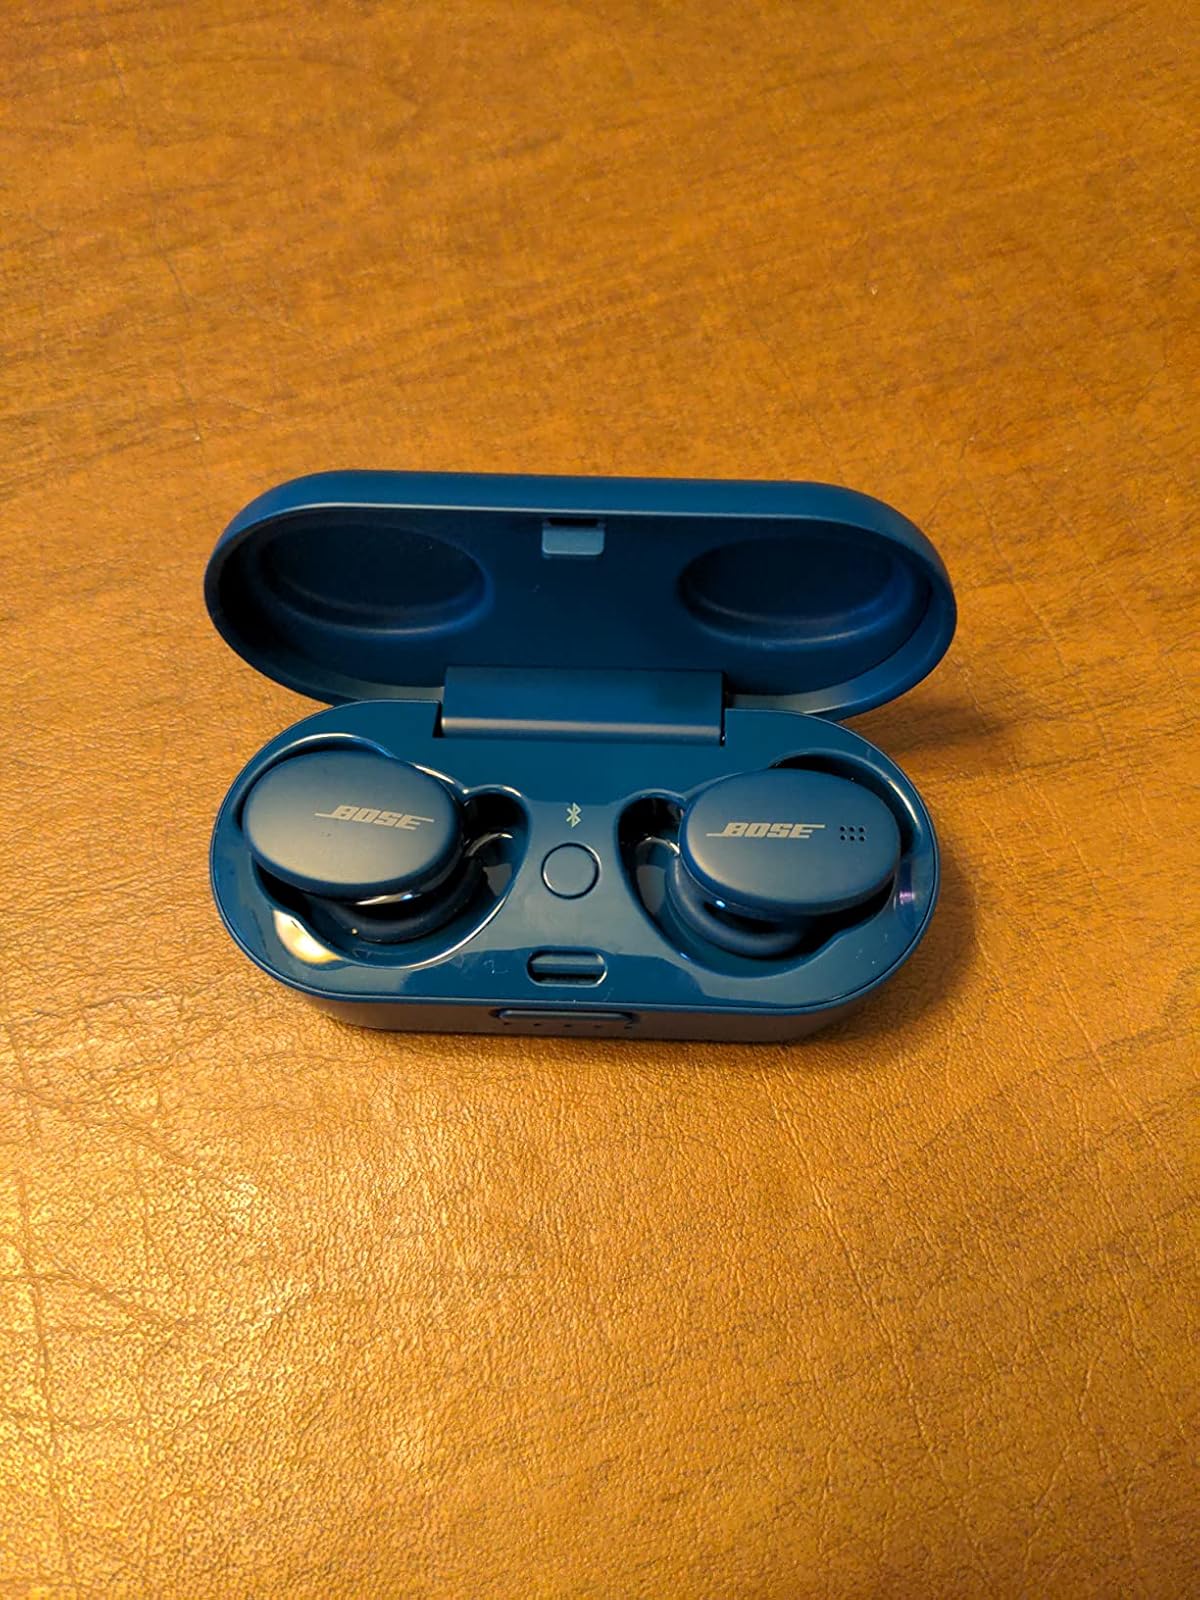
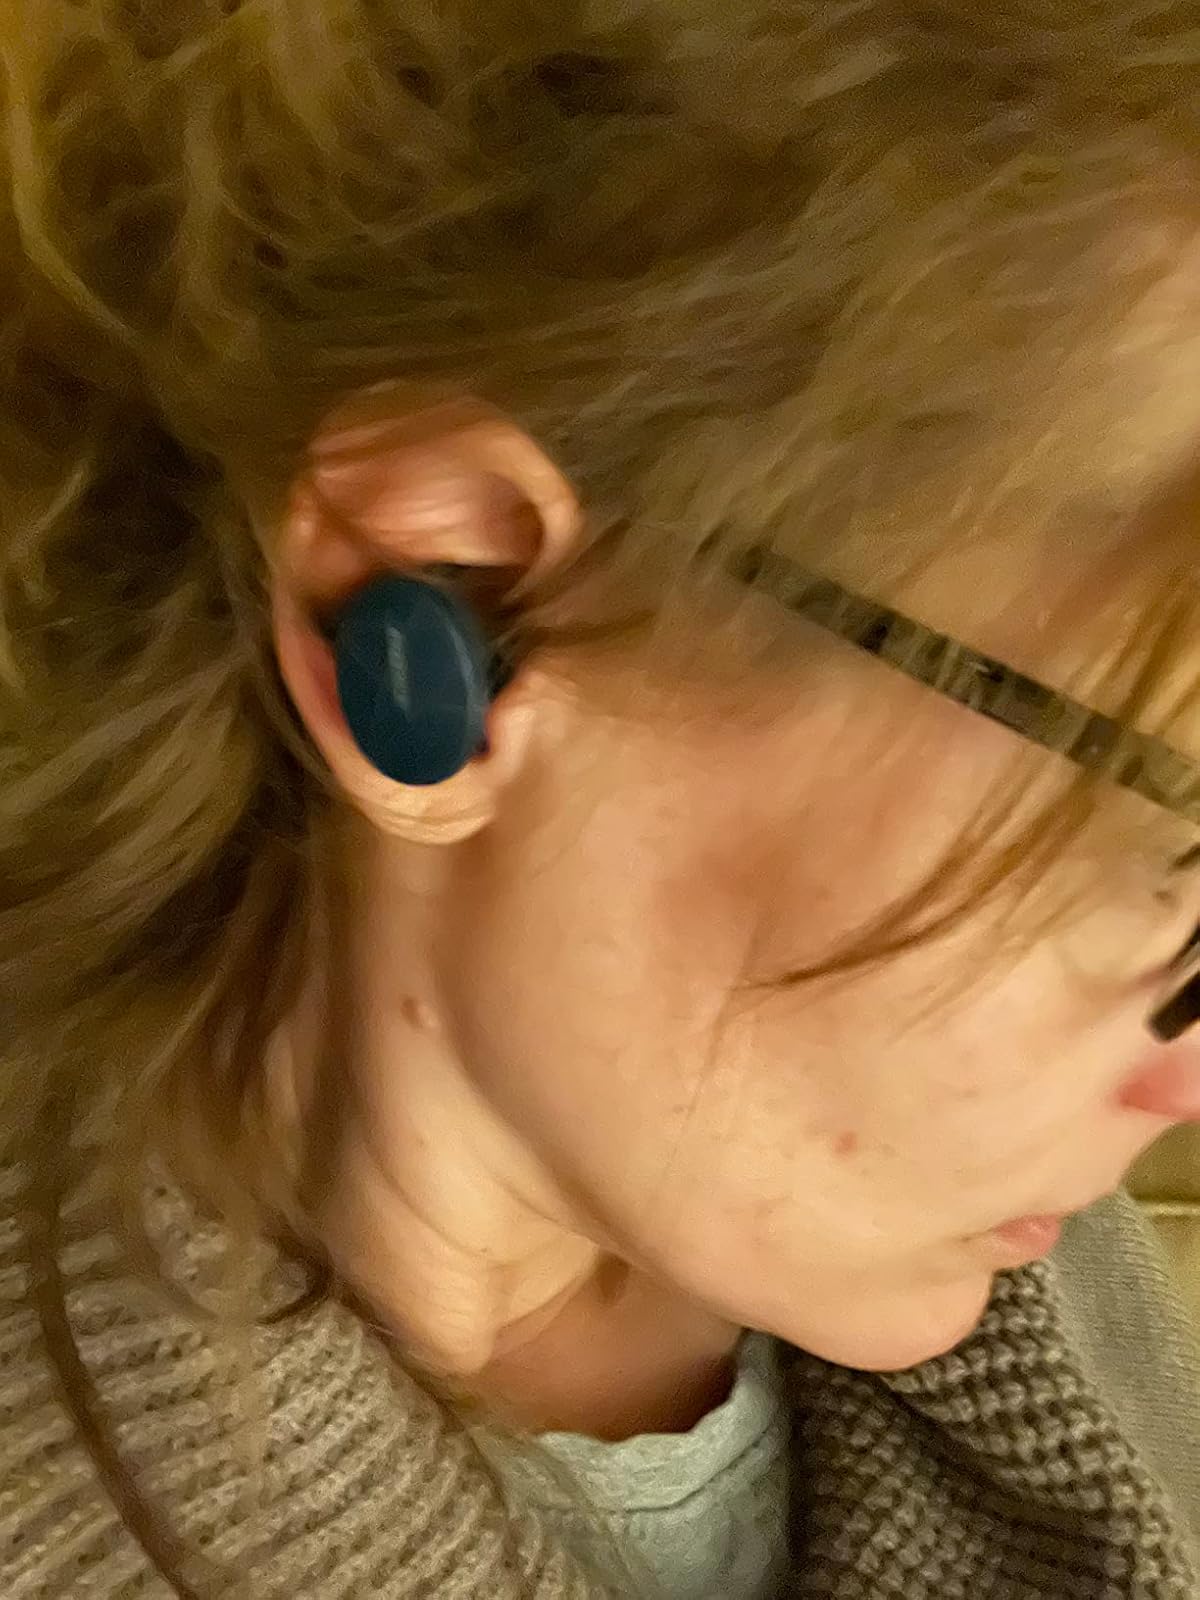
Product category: earbuds
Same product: yes